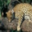
Label: leopard